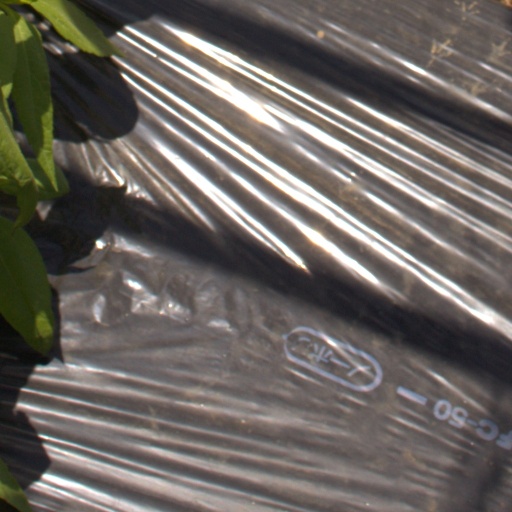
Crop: Jerusalem artichoke